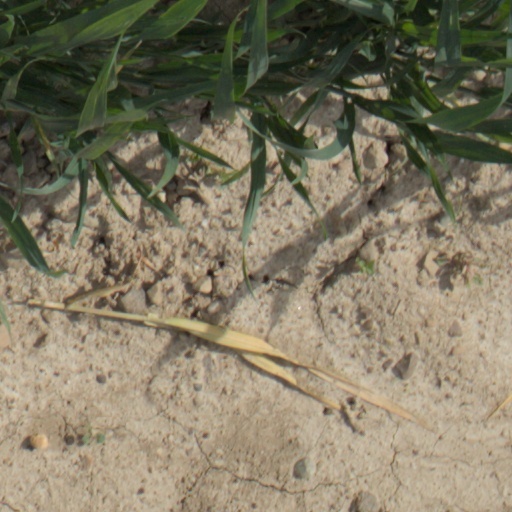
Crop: wheat